African socialism

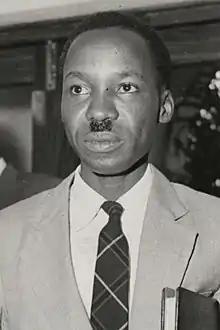
Julius Nyerere

In 1967, President Julius Nyerere of the newly-unified Tanzania issued the Arusha Declaration, committing Tanzania to a socialist reform program. At the center of these reforms was "Ujamaa". Ujamaa, meaning "familyhood" in Swahili, was Julius Nyerere's framework for African socialism, intended to integrate traditional communal values with modern ideas of economic and social development.